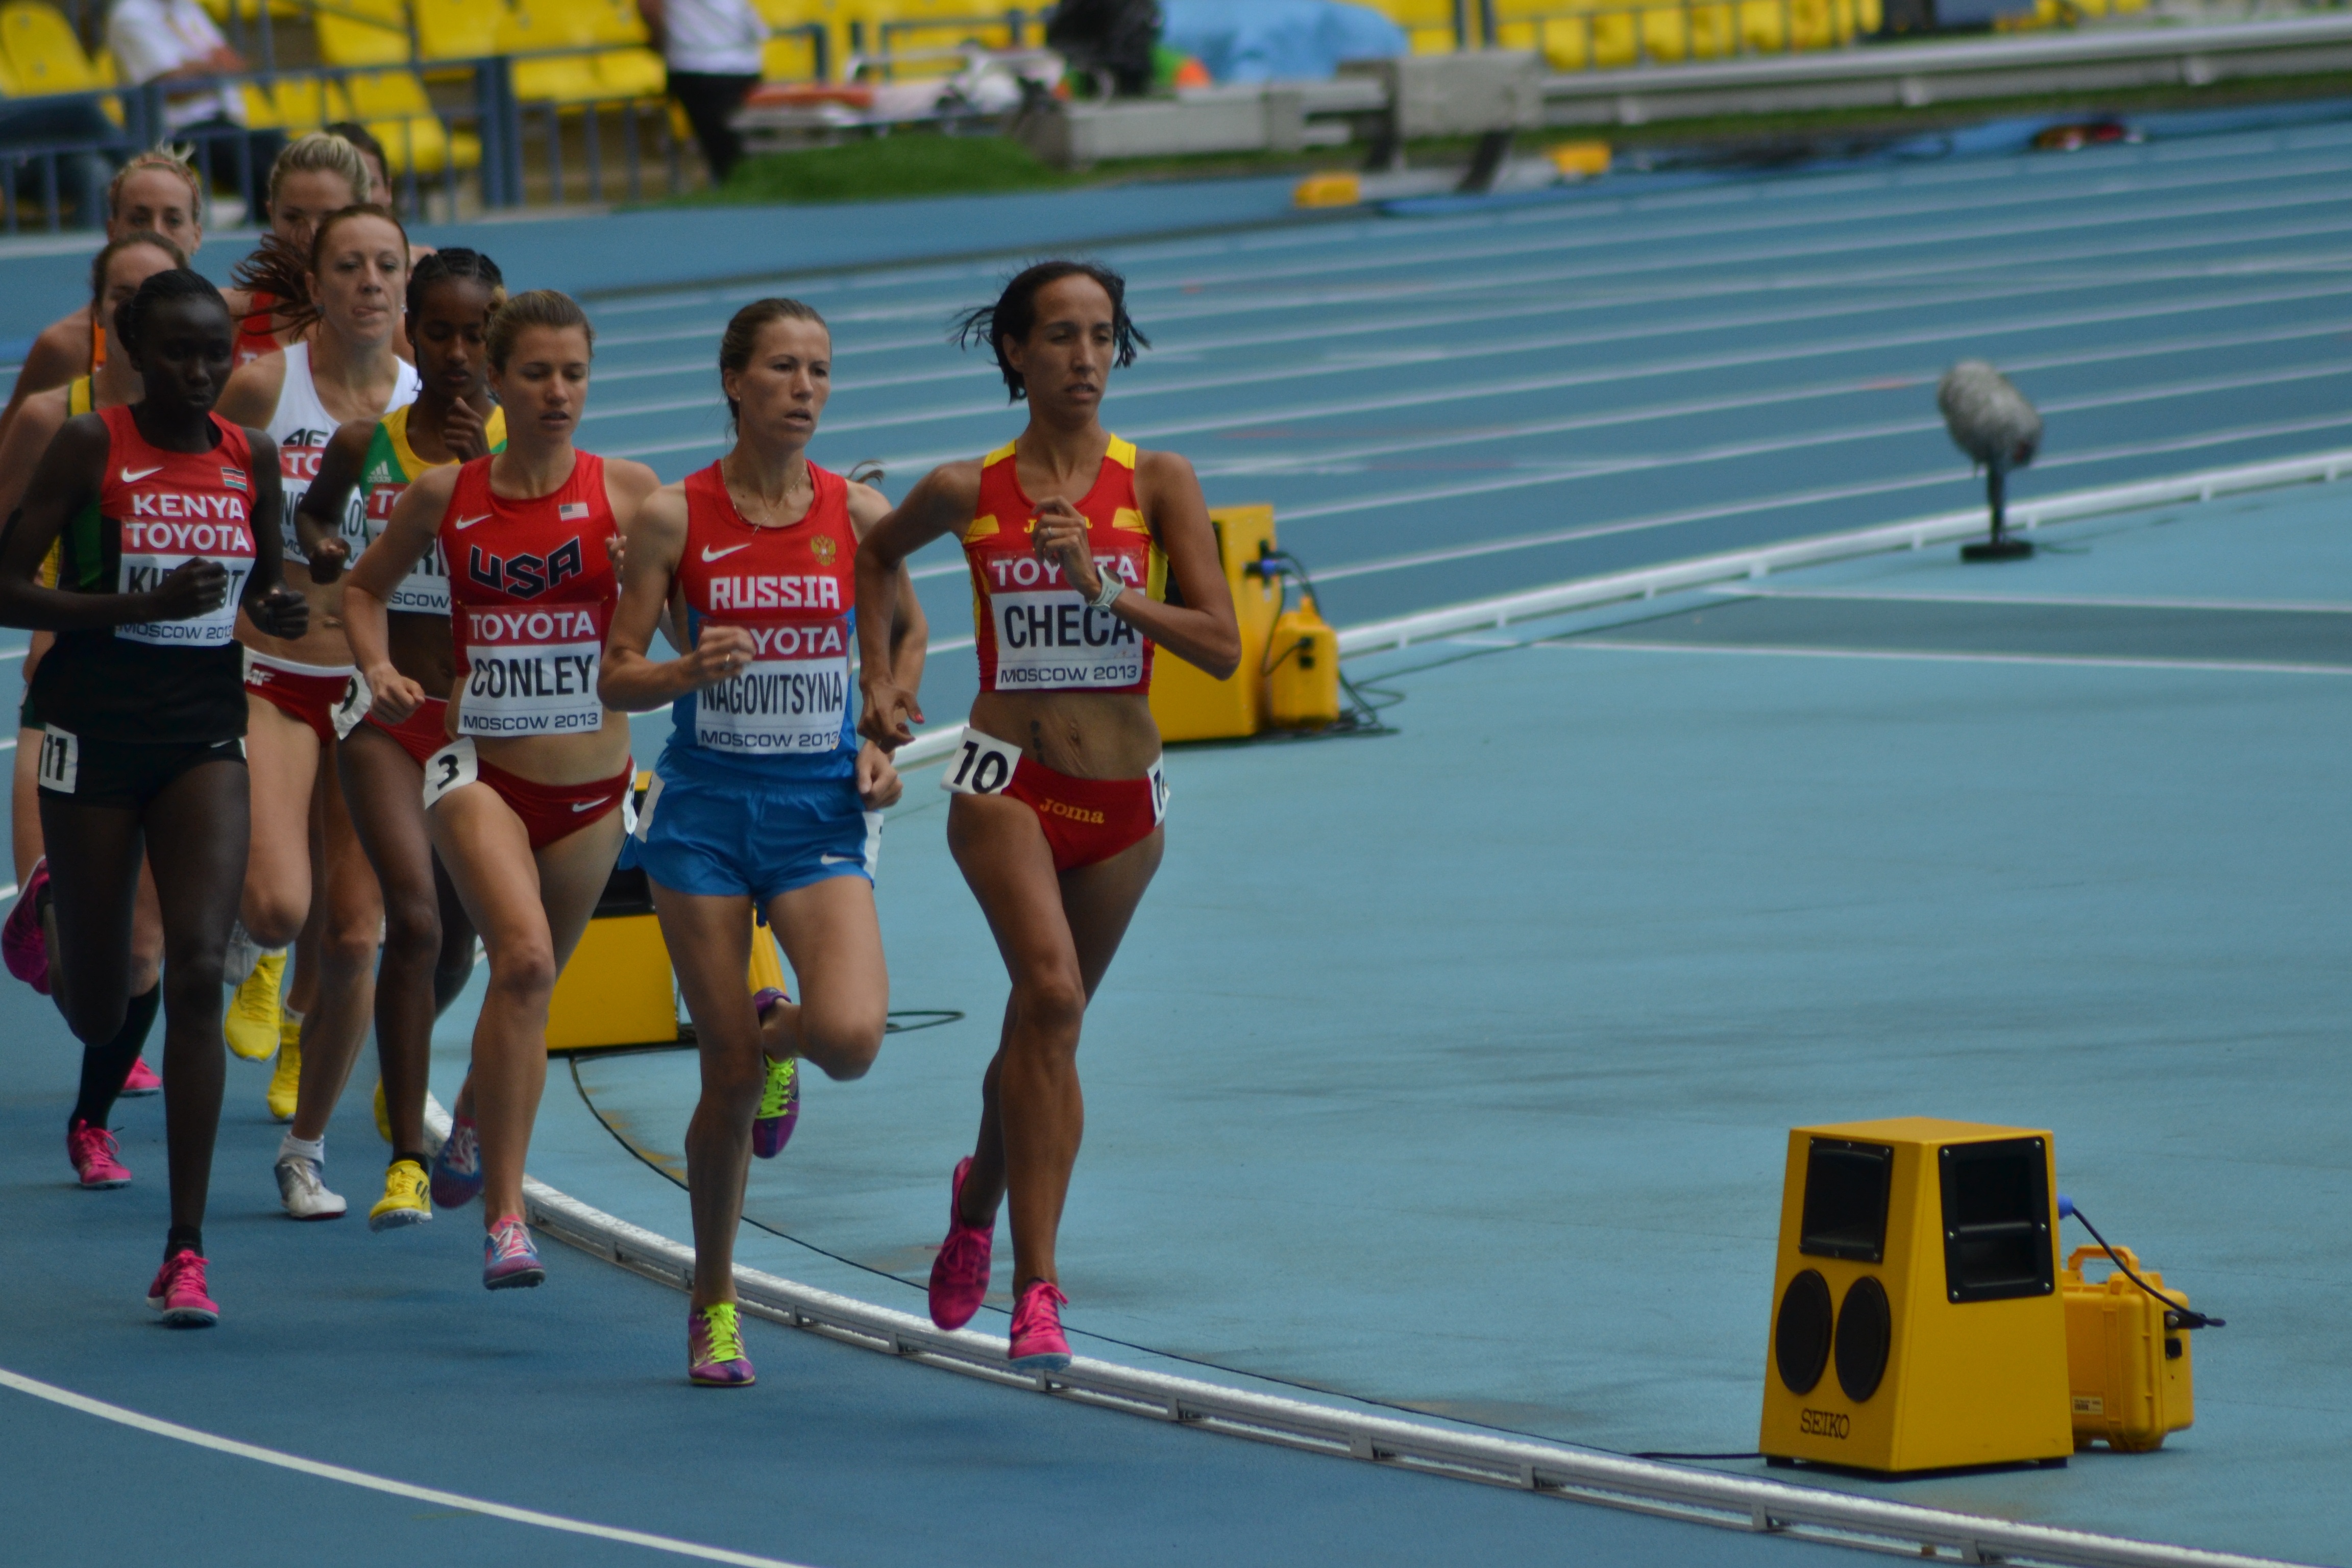
person, people, running, recreation, stadium, marathon, women, sports, championship, endurance, athletics, sprint, career, cursa, physical exercise, outdoor recreation, human action, duathlon, track and field athletics, long distance running, heptathlon, middle distance running, 800 metres, 4 100 metres relay